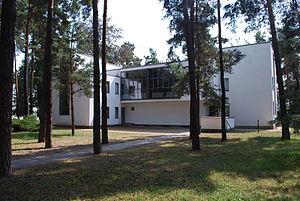
Le Bauhaus et ses sites à Weimar, Dessau et Bernau sont un bien inscrit sur la liste du patrimoine mondial par l'Organisation des Nations unies pour l'éducation, la science et la culture.